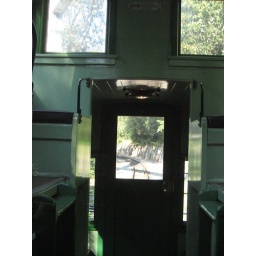
taken through the window in the locked door between the cupola and the rest of the car